Chatham Dockyard

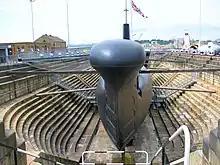
Rennie's No 3 Dock of 1816–21; today it contains HMS "Ocelot", the last Royal Navy vessel built at Chatham.

No.1 Basin was officially opened in 1871, with HMS "Invincible" being brought into No.5 Dock for repairs, with great ceremony. Work on the other docks and basins followed, with No.3 Basin finally being completed in 1883. Two years later the project was largely complete, with facilities provided alongside for gun mounting and mast rigging, as well as a victualling depot and a coaling area. Much of the excavation and building work had been done by convict labour (a convict prison having been built to the north of the dockyard, with the expansion project in mind, in 1853). In 1897 a naval barracks was built on the site of the prison to provide crew accommodation for ships anchored in The Nore; for the next sixty years it served as the headquarters of Nore Command, whose Commander-in-Chief was accommodated in the adjacent Admiralty House.